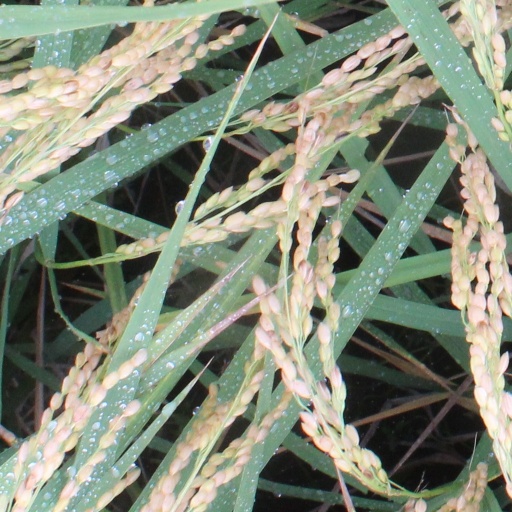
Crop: rice